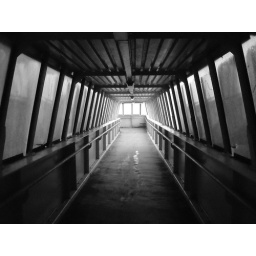
This is at Hattersley railway station...and works well in black &amp;amp; white me thinks! ;)